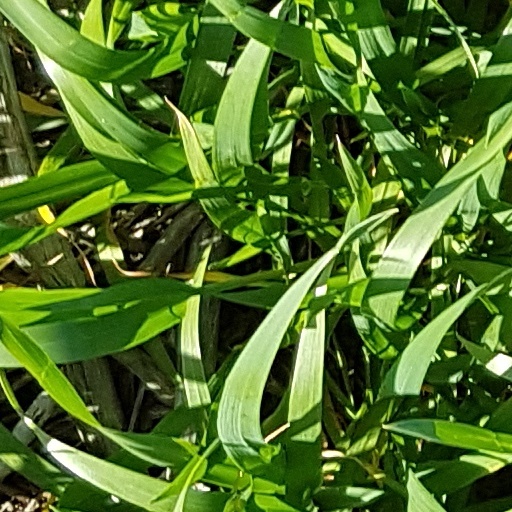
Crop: wheat